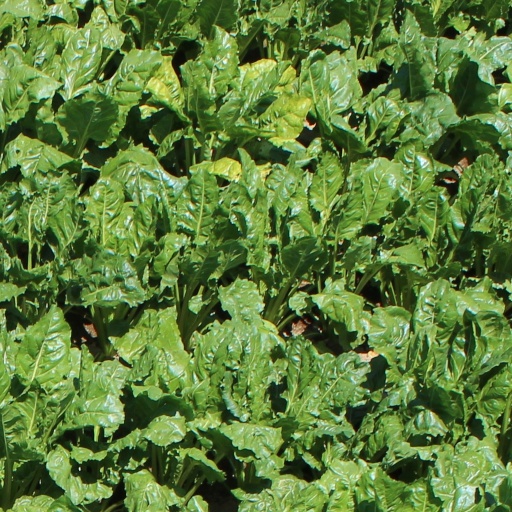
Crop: sugar beet